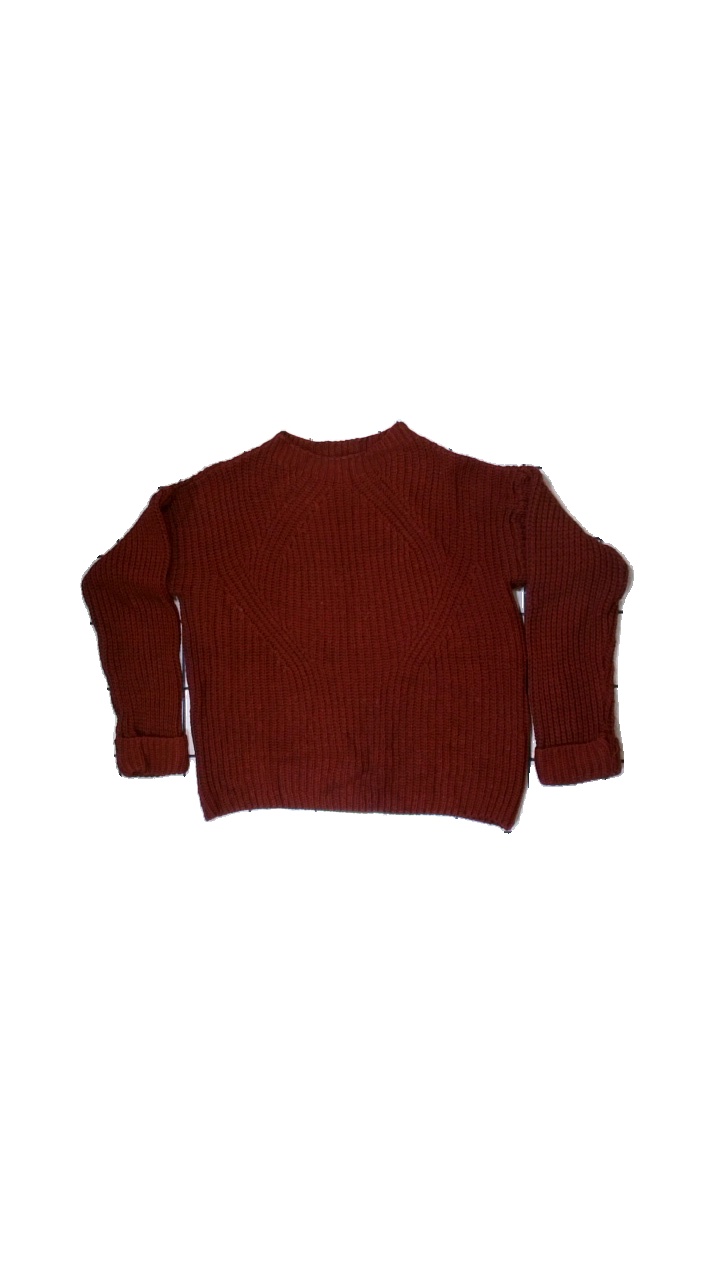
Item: Sweater (Ladies)
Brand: Hailys
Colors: Red
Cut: Regular, C-collar
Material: Unknown
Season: All
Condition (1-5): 3
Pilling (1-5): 4
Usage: Export
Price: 50-100